Sahal Abdul Samad

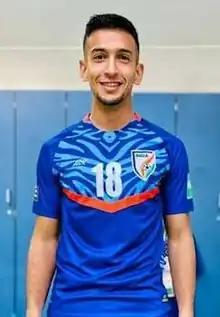
Samad in national team jersey.

Sahal was included in the preliminary squad of the Indian senior team in the 2019 AFC Asian Cup but did not make it into the final squad. In May 2019, he was named in the squad for 2019 King's Cup. Sahal made his debut for the Indian senior team on 5 June 2019 in a 3–1 loss against Curaçao in the 2019 King's Cup.